History of Asia

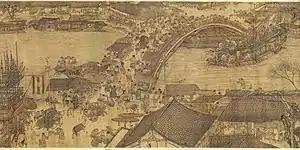
Daily life of people from the Song period at the capital, Bianjing, today's Kaifeng

China saw the rise and fall of the Sui, Tang, Song, and Yuan dynasties and therefore improvements in its bureaucracy, the spread of Buddhism, and the advent of Neo-Confucianism. It was an unsurpassed era for Chinese ceramics and painting. Medieval architectural masterpieces the Great South Gate in Todaiji, Japan, and the Tien-ning Temple in Peking, China are some of the surviving constructs from this era.